Flat-panel detector

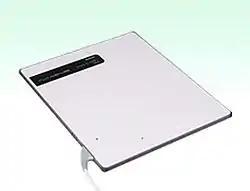
Flat-panel detector used in digital radiography

Flat-panel detectors are more sensitive and faster than film. Their sensitivity allows a lower dose of radiation for a given picture quality than film. For fluoroscopy, they are lighter, far more durable, smaller in volume, more accurate, and have much less image distortion than x-ray image intensifiers and can also be produced with larger areas. Disadvantages compared to IIs can include defective image elements, higher costs and lower spatial resolution.